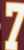
Number: 7